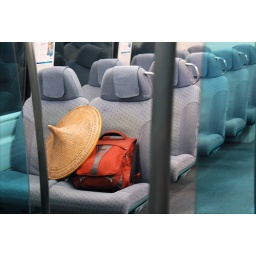
Tiny passanger lost under a big hat and a huge bag